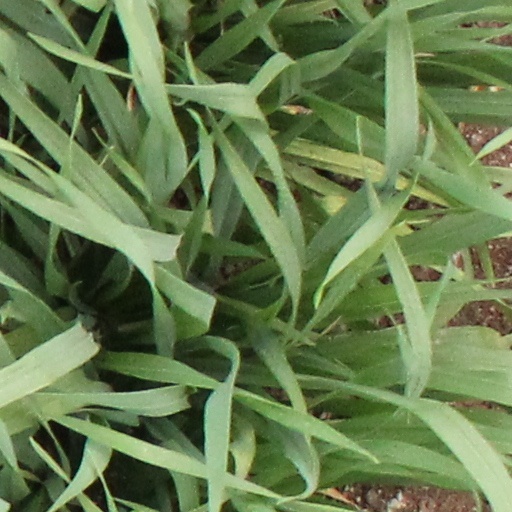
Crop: wheat